Savitribai Phule Pune University

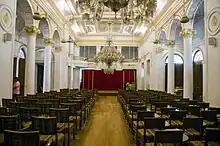
Auditorium of the university.

The university has various departments and centres, offering courses in science, social science, management, law, etc.